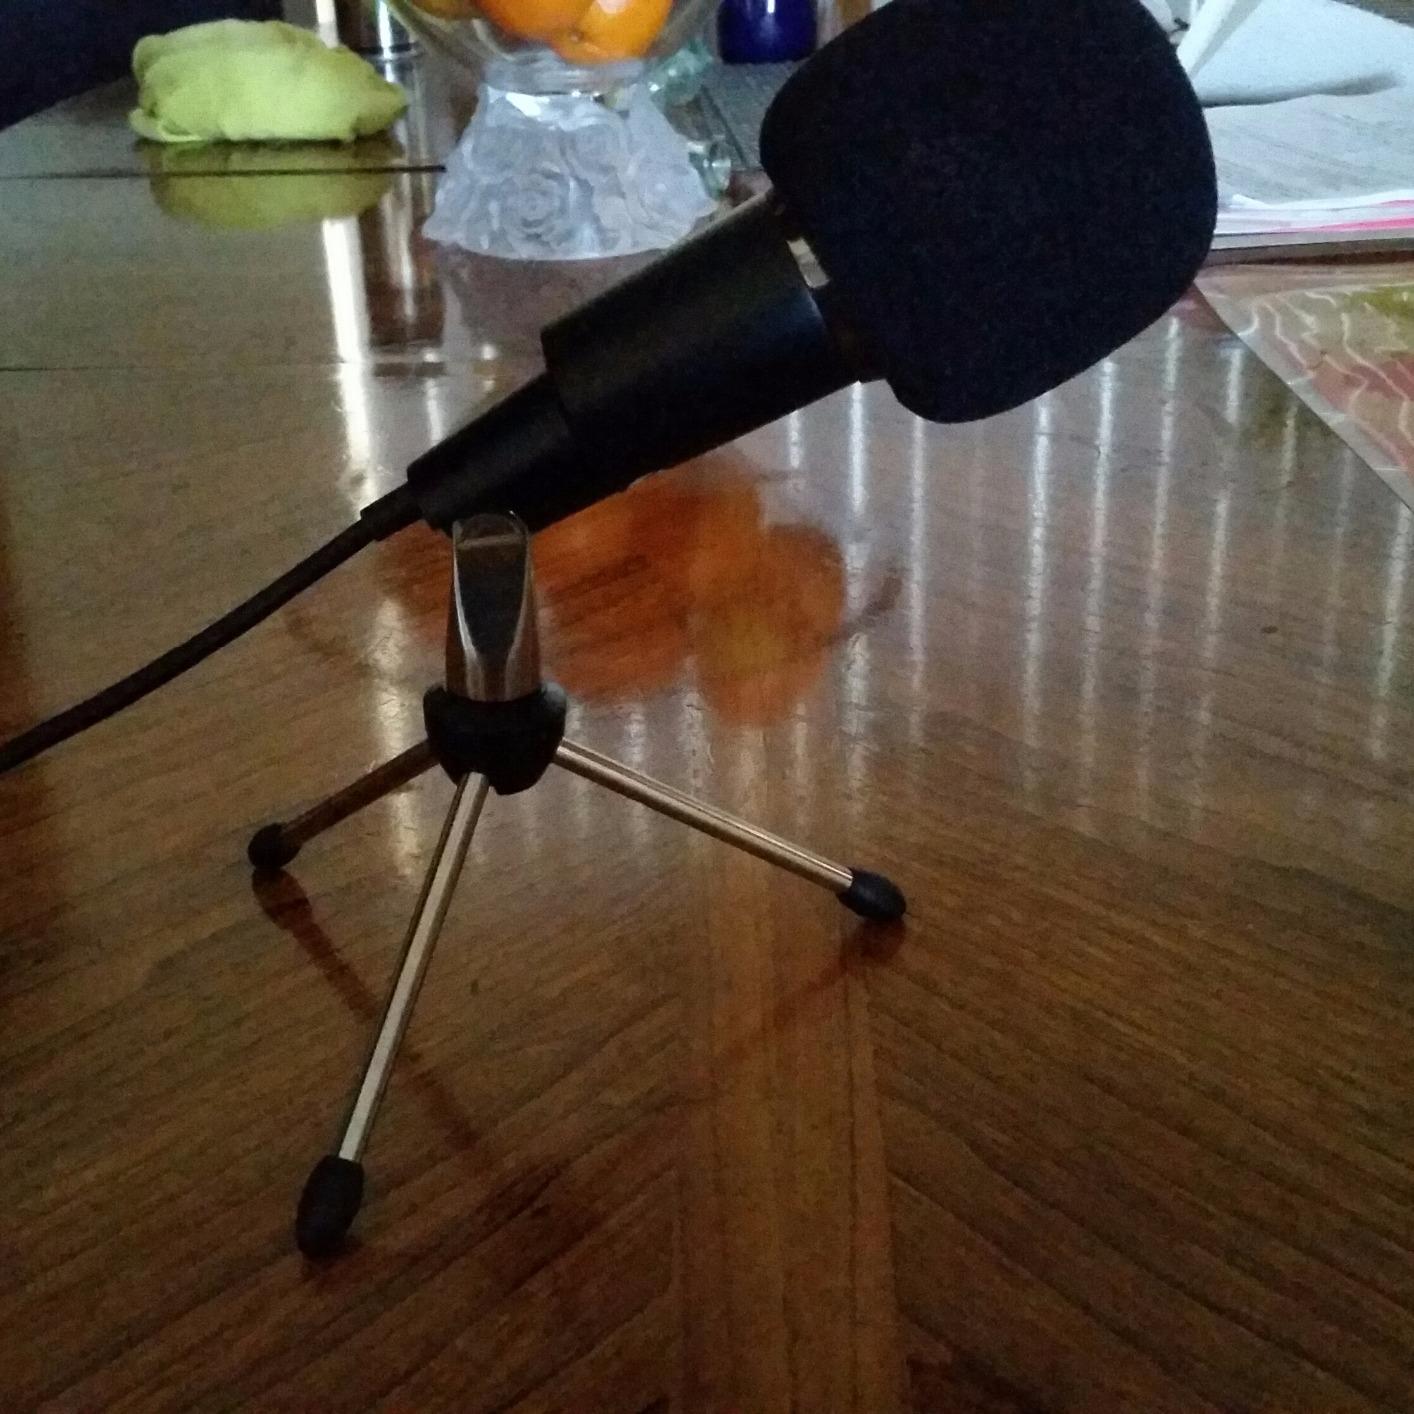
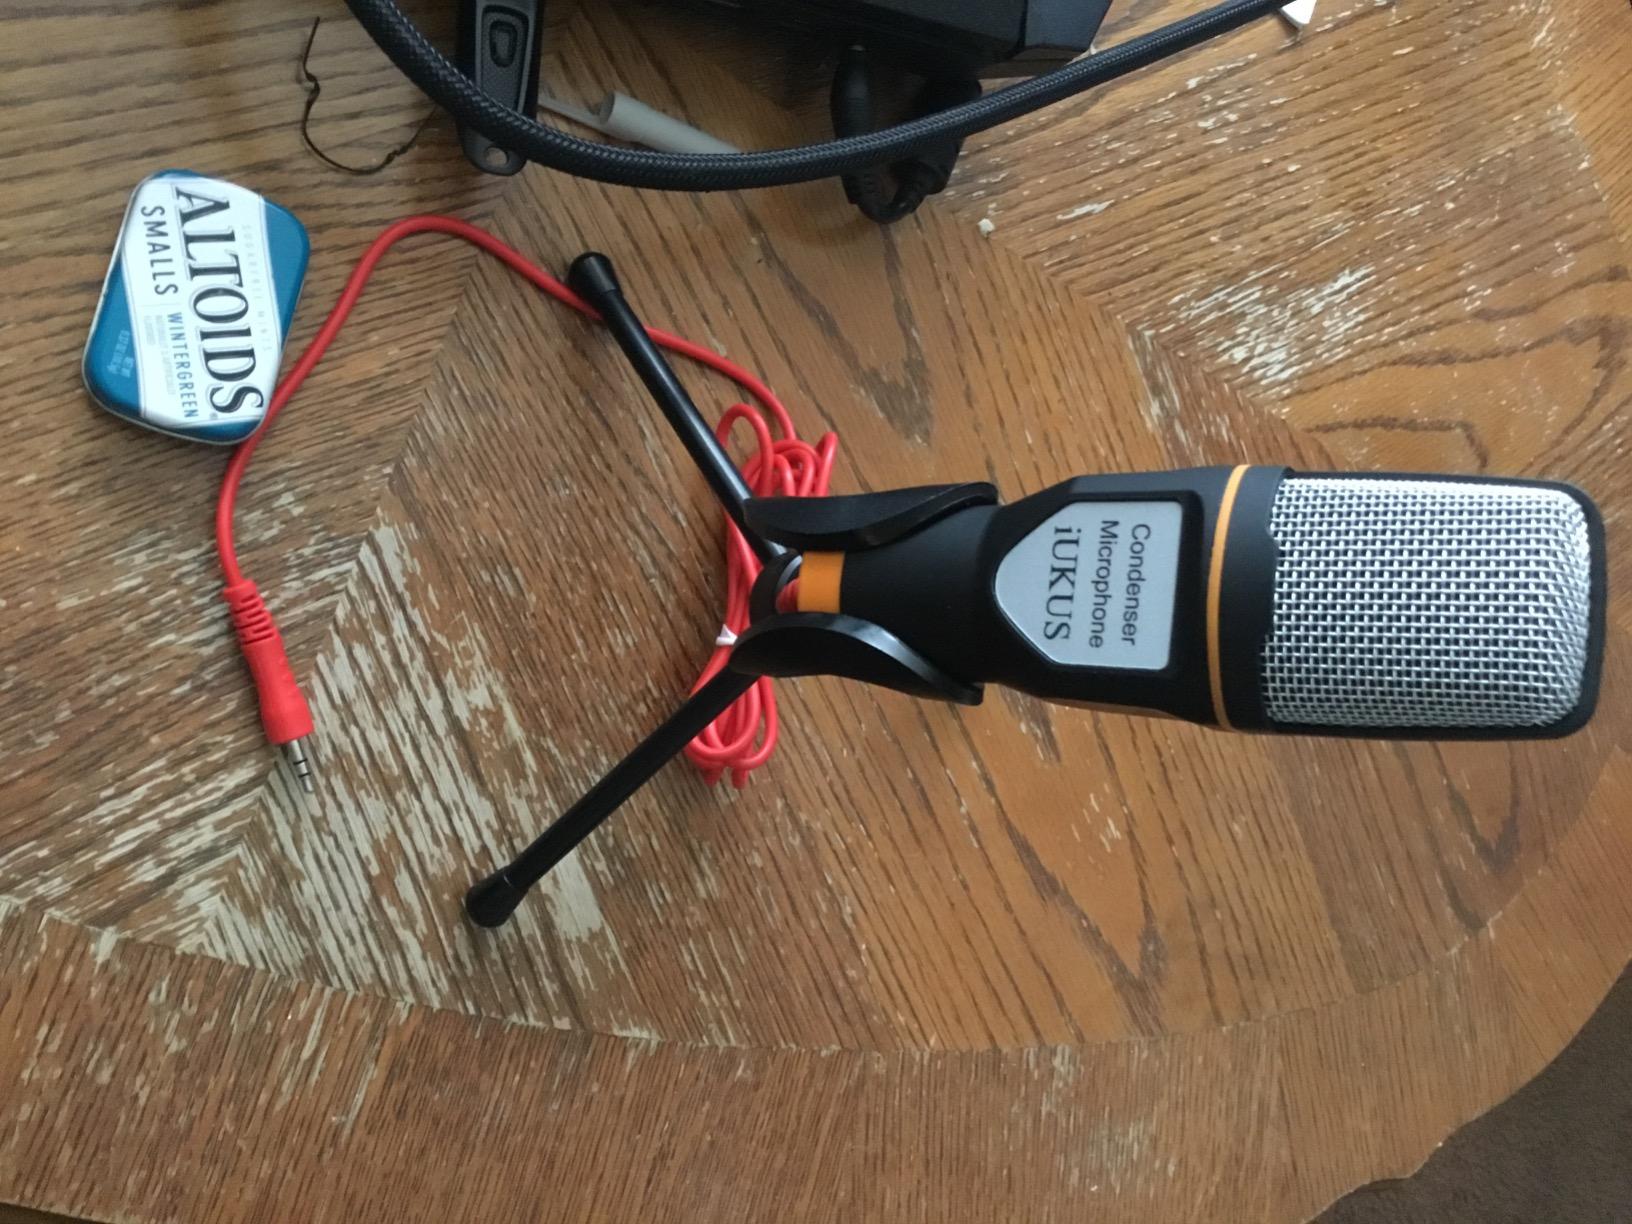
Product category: microphone
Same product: no